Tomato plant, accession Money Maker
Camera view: horizontal (90 deg, fisheye); turntable rotation: 90 degrees
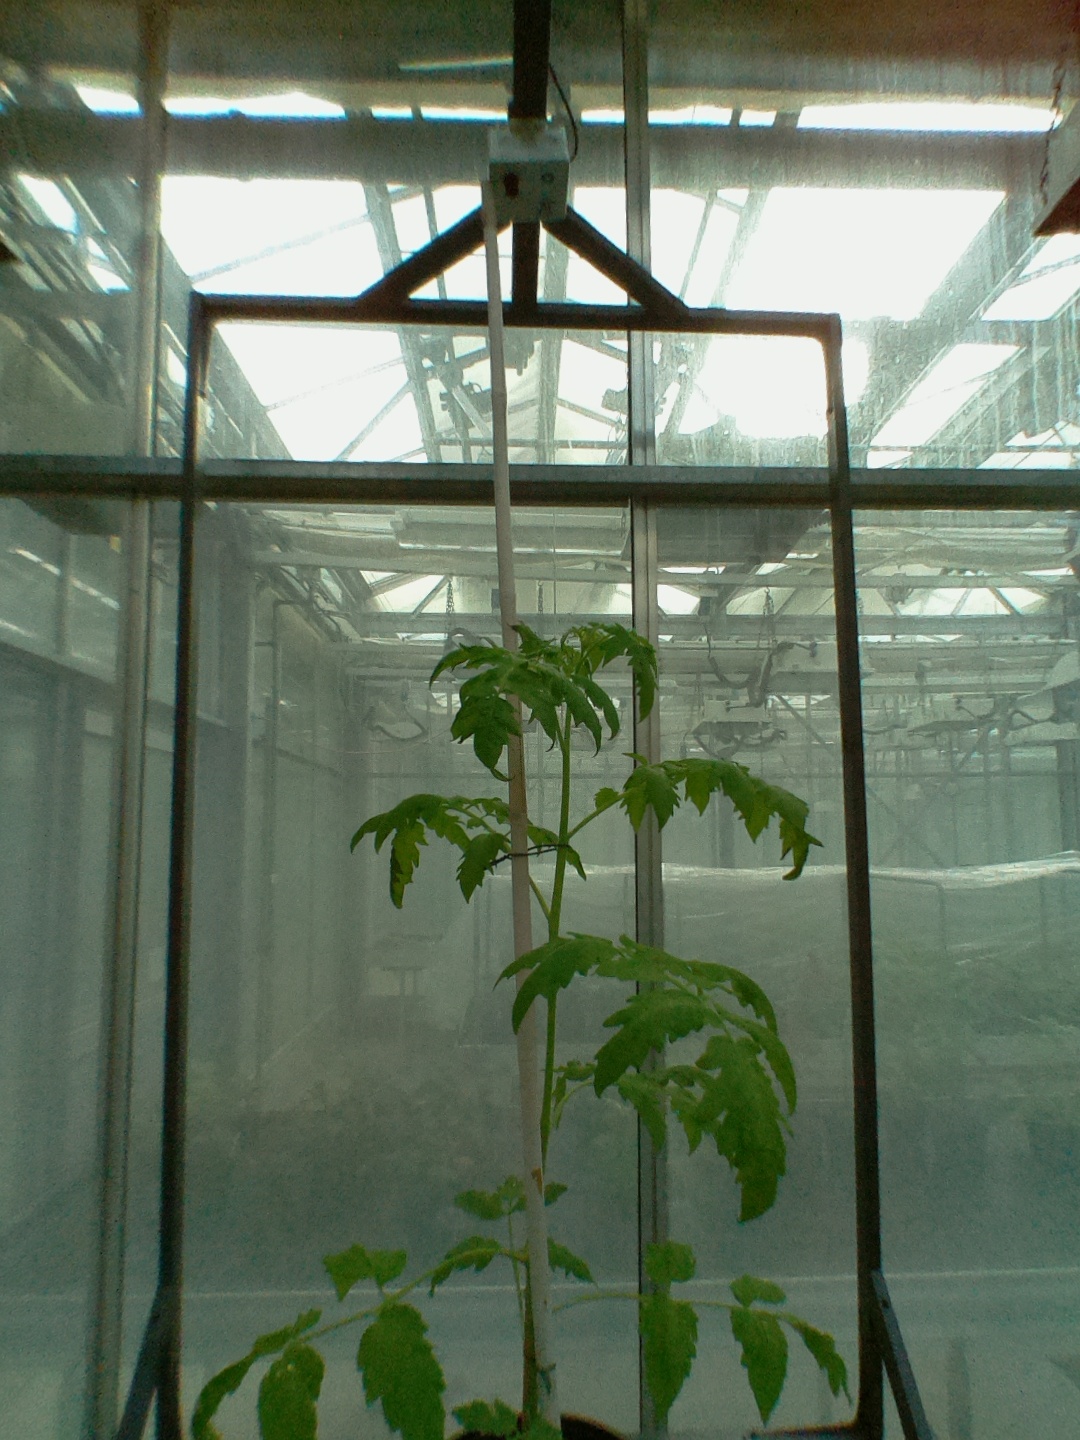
BBCH growth stage 15: 10 of true leaves visible